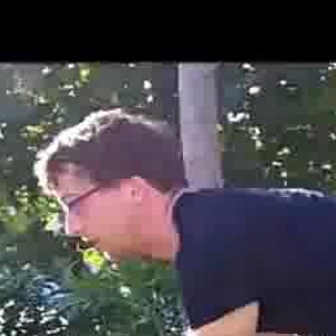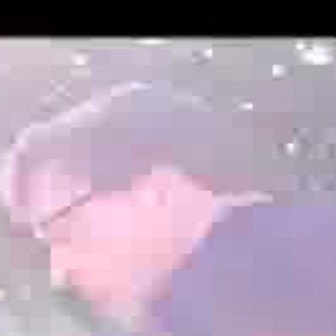
  Please identify the target specified by the bounding box [52,184,128,259] in the first image and locate it in the second image. Return the coordinates in [x_min,y_min,x_max,y_max] format.
Answer: [20,186,151,318]